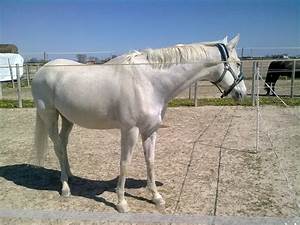
Label: cavallo